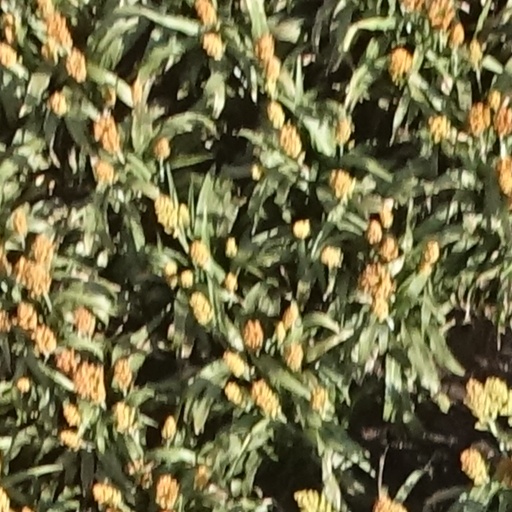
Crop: sorghum